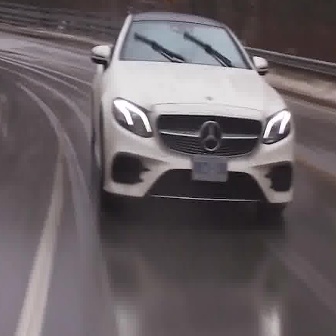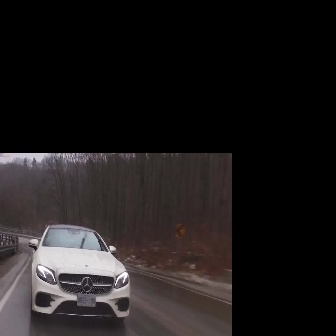
  Please identify the target specified by the bounding box [86,11,294,218] in the first image and locate it in the second image. Return the coordinates in [x_min,y_min,x_max,y_max] format.
Answer: [28,223,130,325]